Black Boys Burning

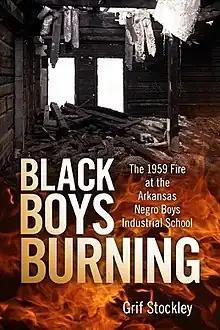
First edition

Black Boys Burning: The 1959 Fire at the Arkansas Negro Boys Industrial School is a 2017 non-fiction book by Grif Stockley, published by University Press of Mississippi. It is about the deadly fire at the Arkansas Negro Boys' Industrial School.